Corey Lynch

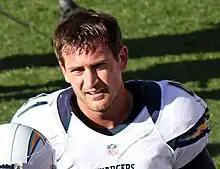
Lynch with the San Diego Chargers in 2012

Corey Austin Lynch (born May 7, 1985) is an American former professional football safety. He was selected by the Cincinnati Bengals of the National Football League (NFL) in the sixth round of the 2008 NFL draft. He played college football for the Appalachian State Mountaineers.